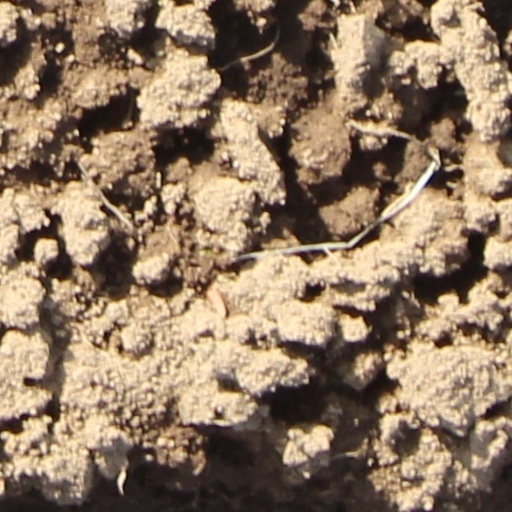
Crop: wheat